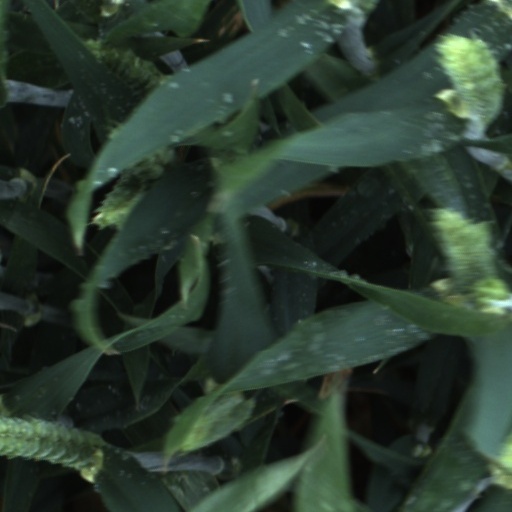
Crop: wheat